Dzanga-Sangha Special Reserve

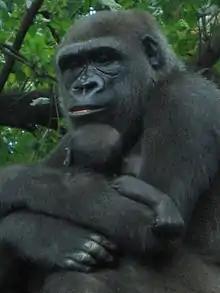
Western lowland gorilla (image taken at the Bronx Zoo). Gorillas have generated an income for the reserve through eco-tourism.

In 1997, the WWF has been involved with the Dzanga-Sangha Primate Habituation Program in the park. Since 2001, working with local Baka people and other interests it has facilitated "gorilla tourism" in the park, permitting tourists to approach and spend time with a family of gorillas. Between late 2001 and 2006, over 700 visitors observed the habituated gorilla groups at Bai Hokou.